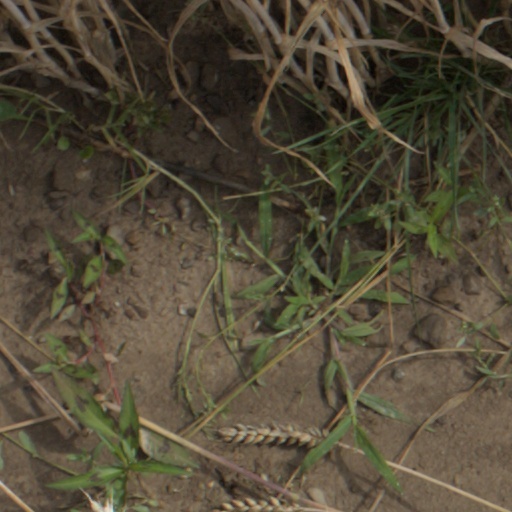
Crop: wheat